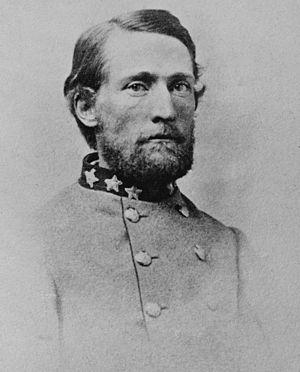
Le Commonwealth de la Virginie est une partie importante des États Confédérés durant la guerre de Sécession. En tant d'État esclavagiste, la Virginie, convoque une convention de l'État pour faire face à la crise de la sécession qui s'ouvre le 13 février 1861, une semaine seulement après la formation de la Confédération par les sept États sécessionnistes. La convention délibère pendant plusieurs semaines, avec une prééminence des délégués de l'Union, et ne vote pas une motion en faveur de la sécession le 4 avril 1861. L'opinion évolue après le 15 avril 1861, lorsque le président des États-Unis Abraham Lincoln lance un appel pour lever des troupes de tous les états, encore dans l'Union en réponse à la prise du fort Sumter par la Confédération. Le 17 avril 1861, la convention de Virginie vote pour déclarer la sécession de l'Union, dans l'attente de la ratification de cette décision par les électeurs.